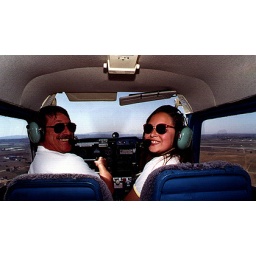
Motley taking a turn flying the plane in the Young Eagles program at March Air Reserve base.